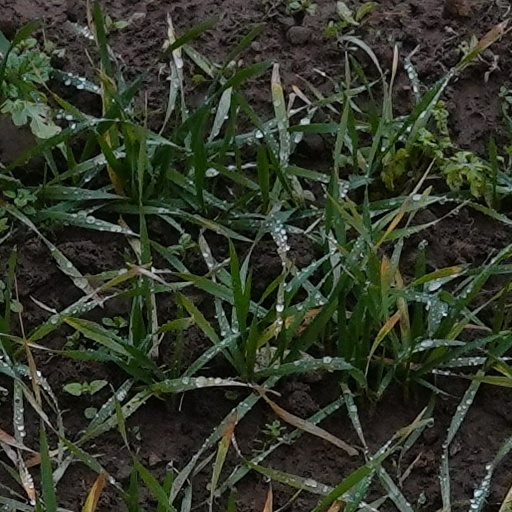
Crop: wheat